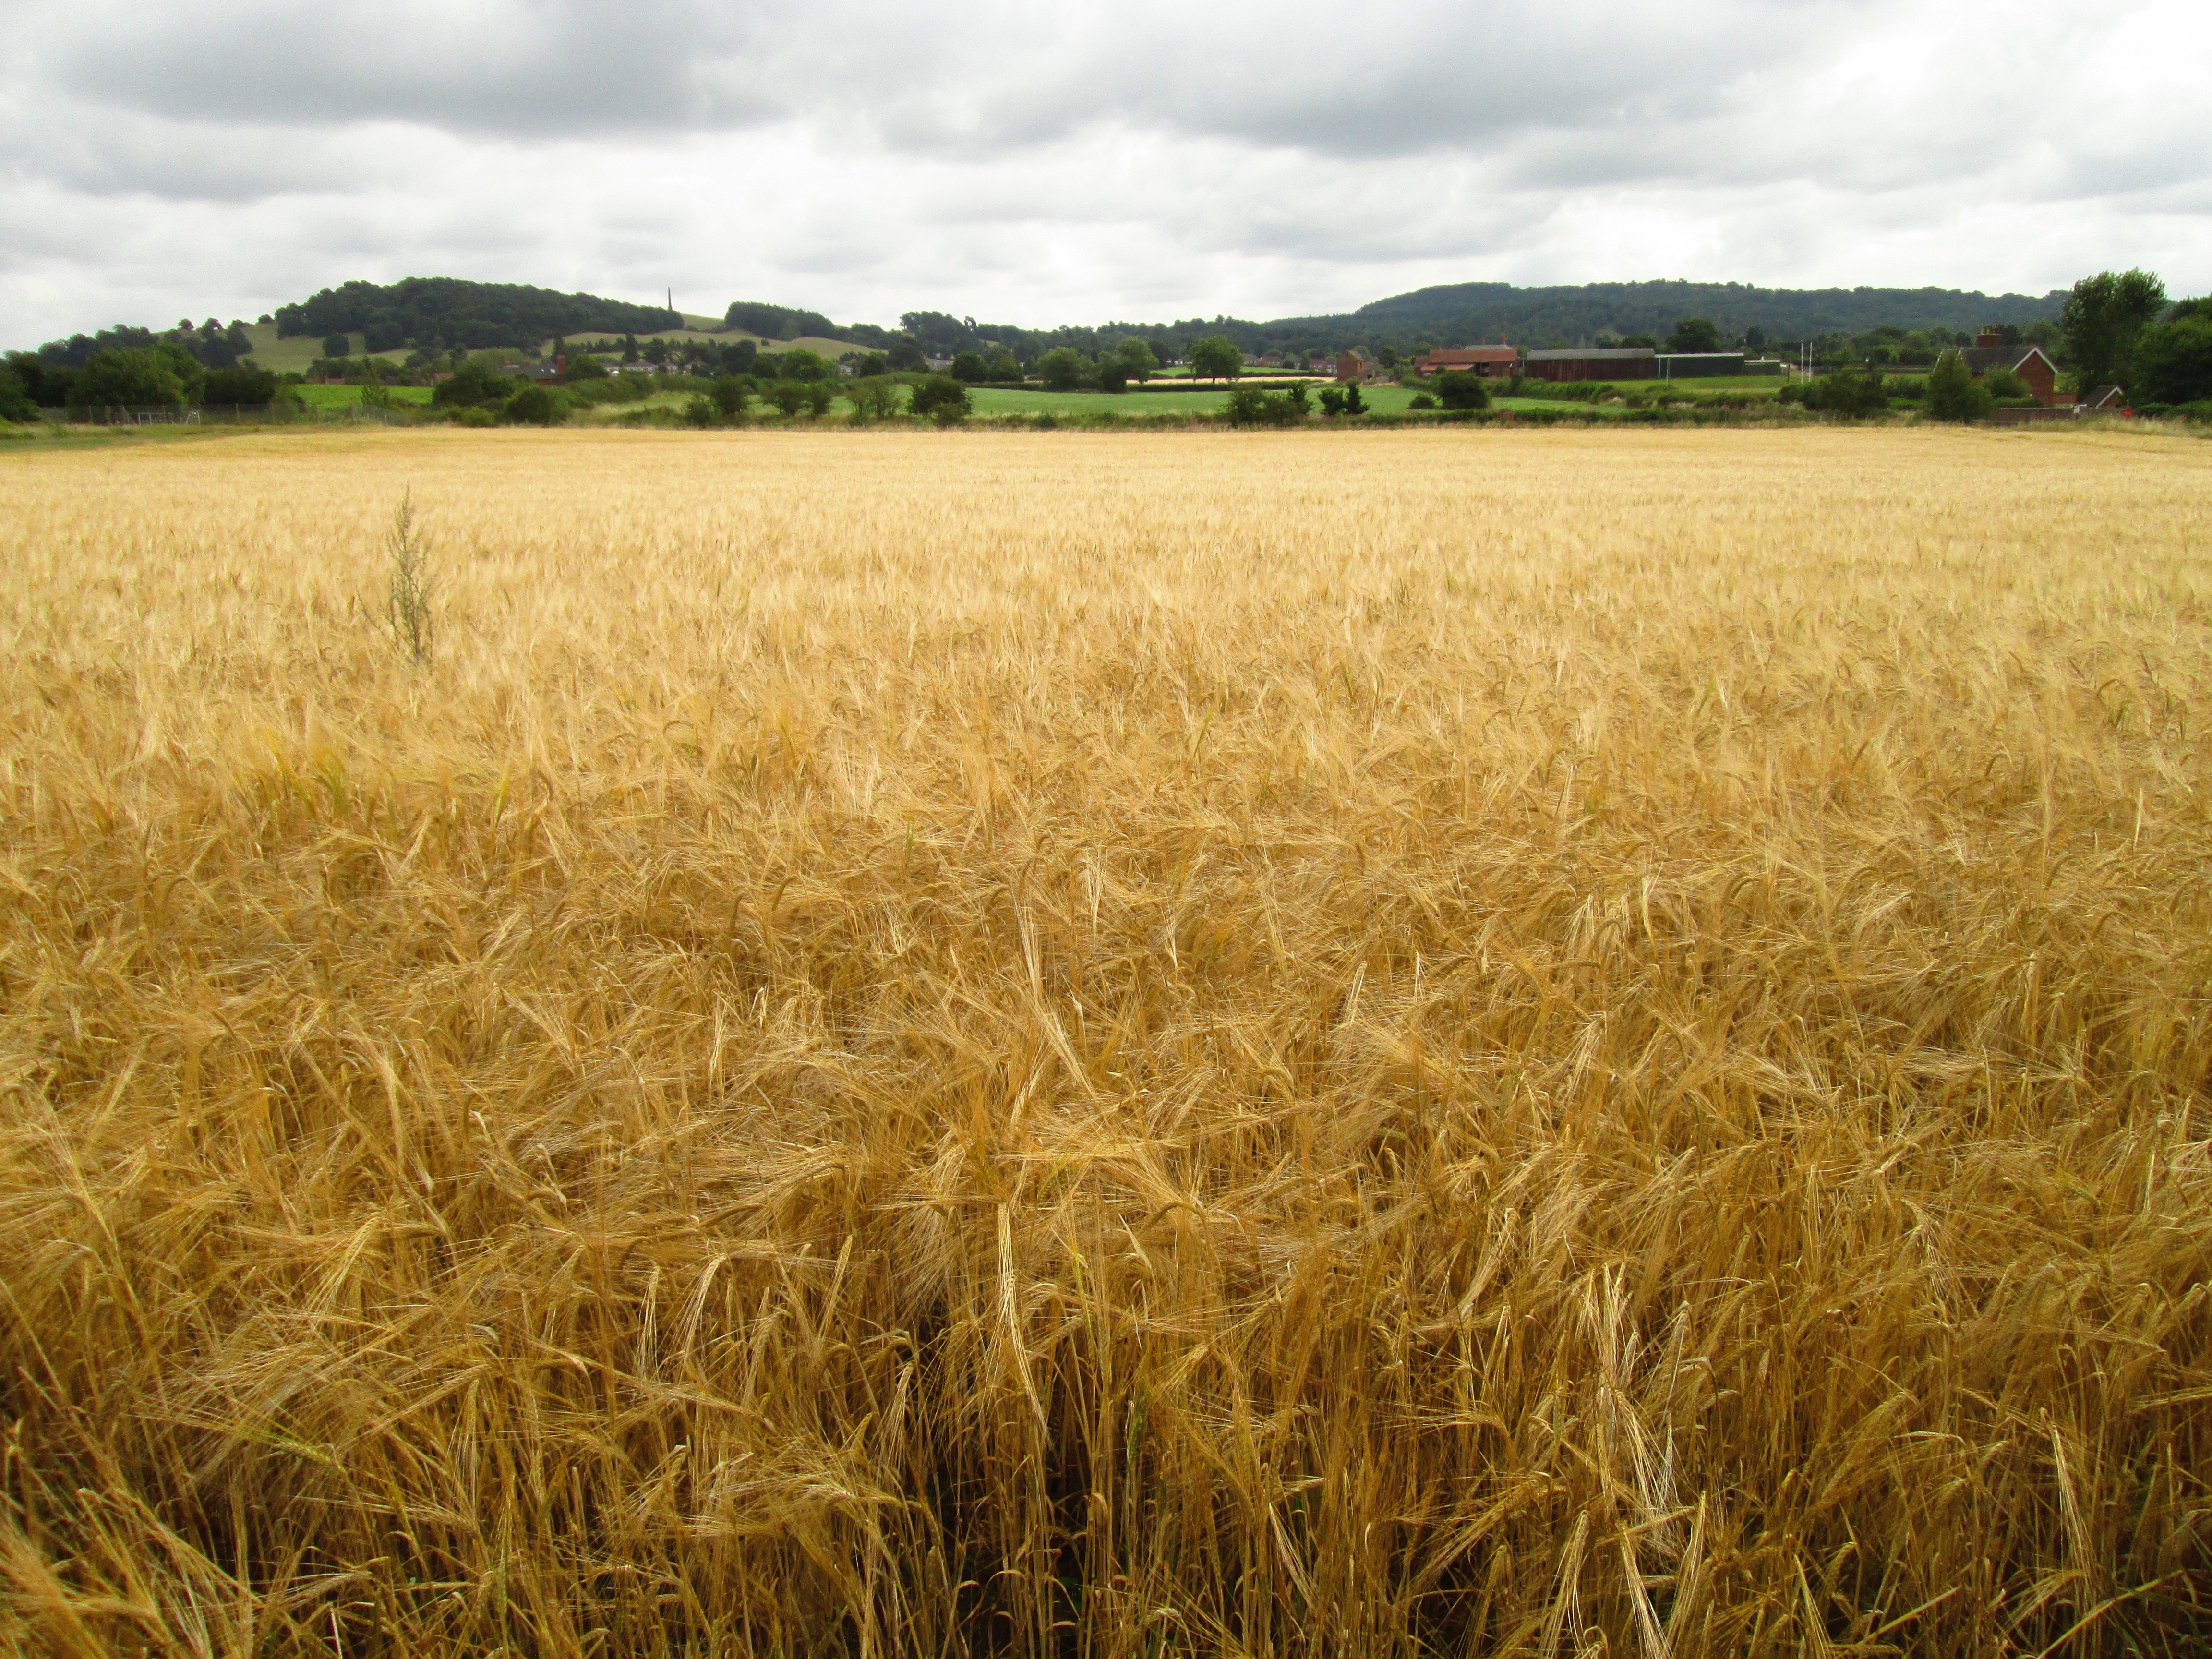
landscape, nature, outdoor, growth, plant, sky, sun, sunrise, sunset, field, farm, meadow, barley, wheat, grain, prairie, countryside, stem, sunlight, seed, land, summer, environment, rural, young, food, green, farming, harvest, crop, grow, natural, corn, soil, industry, agriculture, season, plain, cereal, farmer, agricultural, cultivation, wheat field, sunny, grassland, straw, rye, growing, scene, out, organic, cultivated, flowering plant, millet, commodity, non urban, triticale, grass family, land plant, food grain